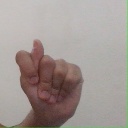
अक्षर: ट